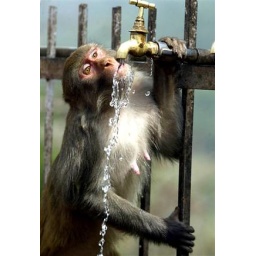
Channi Anand / APA monkey drinks from a water tap in the outskirts of Jammu, India.